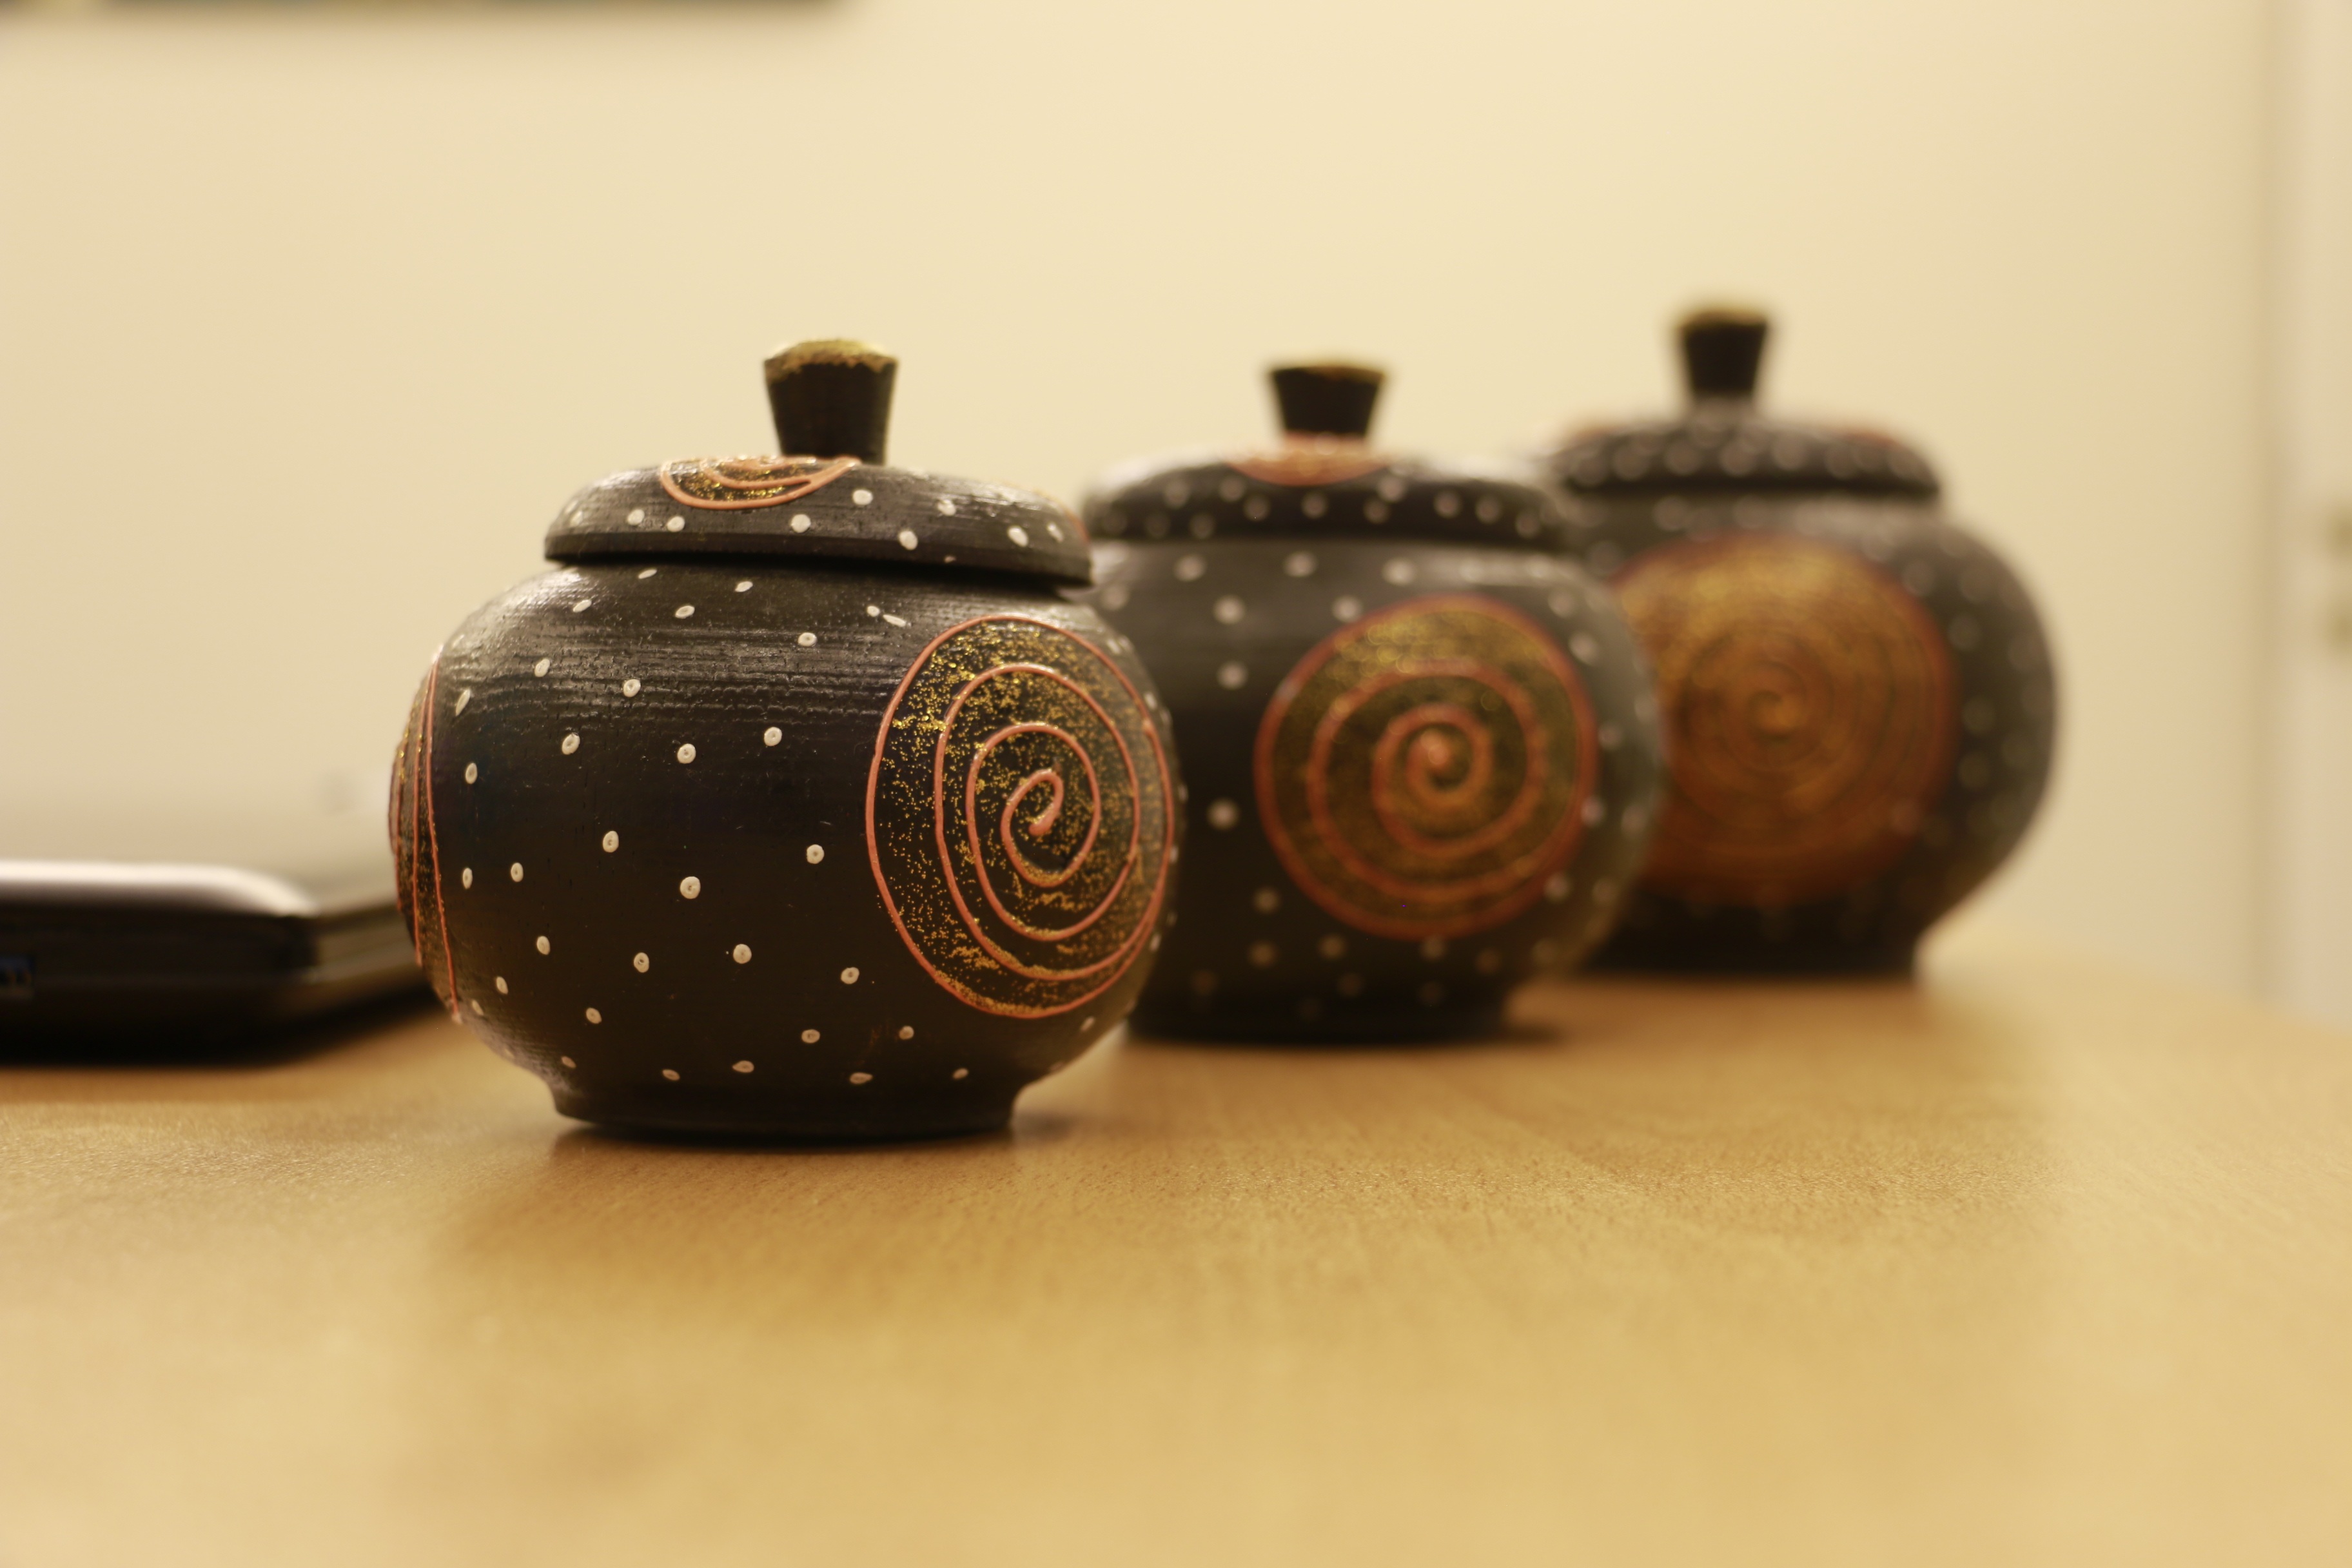
table, pattern, ceramic, office, box, pottery, lighting, ornament, art, study, design, carving, work desk, offered box